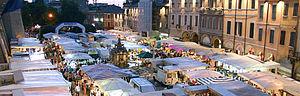
La Piazza del Popolo est une place située dans le centre historique de Cesena en Émilie-Romagne.